R-1 tank

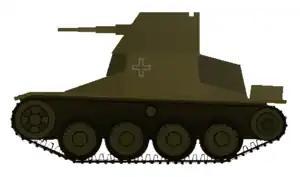
TACAM R-1 reconstruction based on its description. The turret is replaced by a casemate, as on other TACAMs.

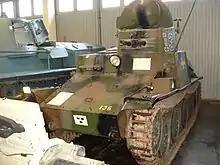
A surviving Strv m/37, Sweden's AH-IV version

The only original AH-IVs known to have survived to this day are multiple vehicles of the Swedish variant, Strv m/37, also known as AH-IV-Sv. No R-1s are known to still exist, despite some having survived the war. One is known to have survived in Czechoslovakia until the 1980s. That was the prototype planned to be sent to Romania along with the license (see "Production in Romania" section). It was kept at the ČKD works and modified in 1948 for a new Ethiopian order.